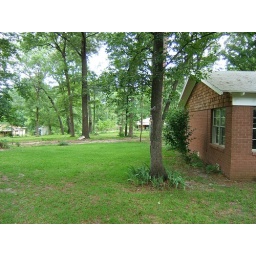
Side of house facing street by master bedroom.